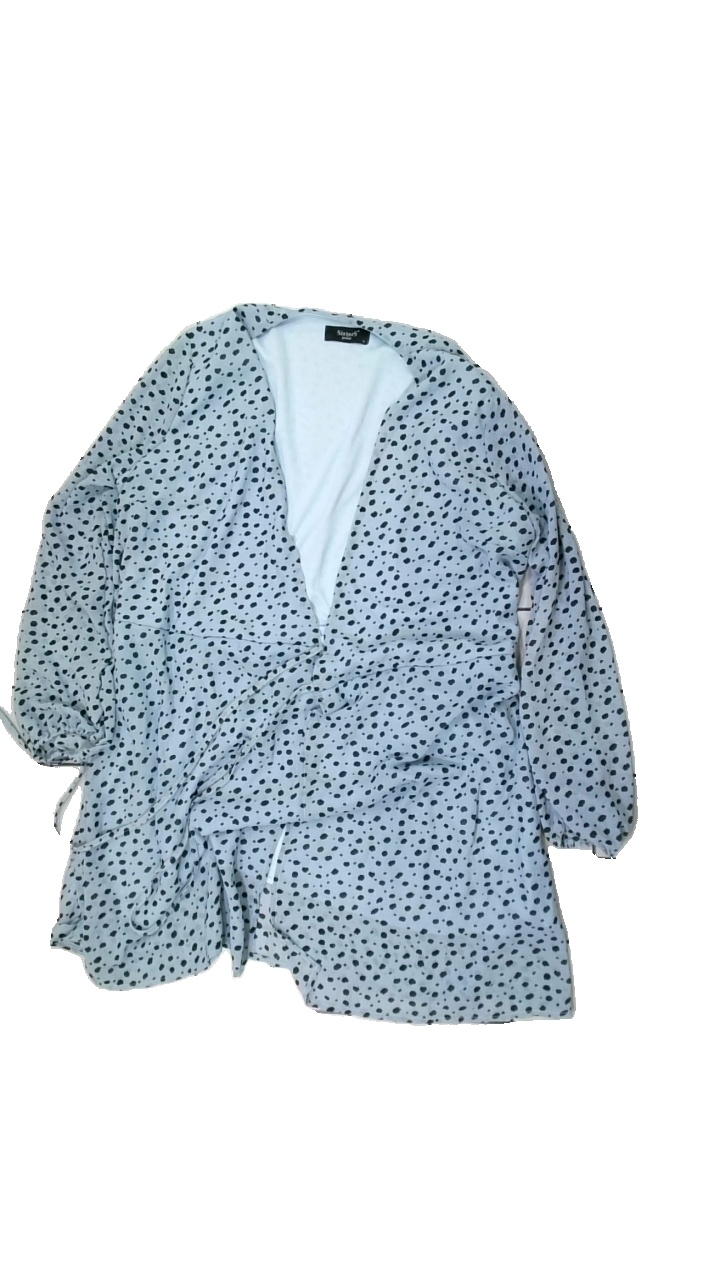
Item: Cardigan (Ladies)
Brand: Sisters Point
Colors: Blue, Black
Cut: Regular, Long, Loose
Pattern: Dots
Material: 100% polyester
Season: All
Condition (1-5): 3
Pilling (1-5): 4
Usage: Reuse
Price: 50-100